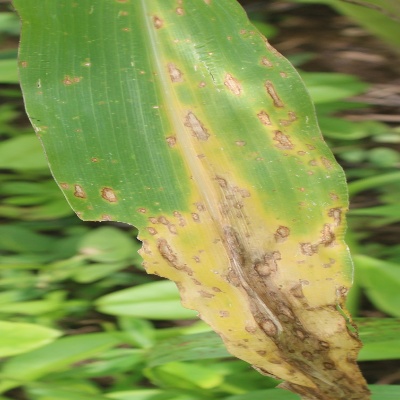
Crop: Maize
Condition: leaf blight